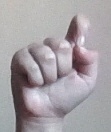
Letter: fa